Camille Pleyel

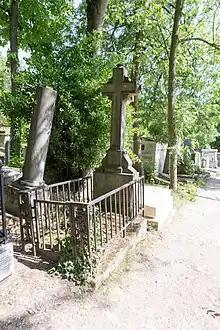
Pleyel's tomb in Paris.

Joseph Étienne Camille Pleyel (December 18, 1788 – May 4, 1855) was a French virtuoso pianist, publisher, and owner of Pleyel et Cie. He also ran a concert hall, the Salle Pleyel, where Frédéric Chopin played the first and last of his concerts in Paris.